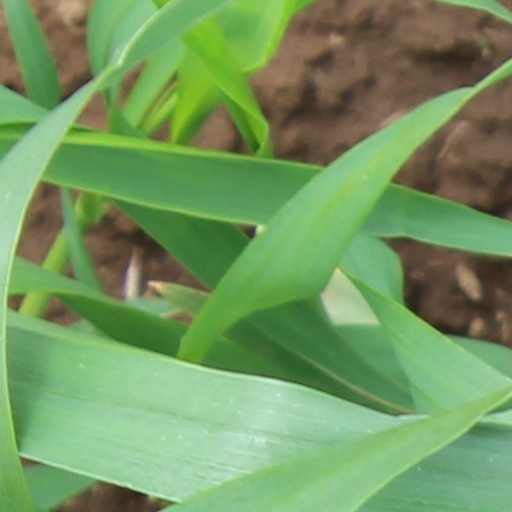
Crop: wheat